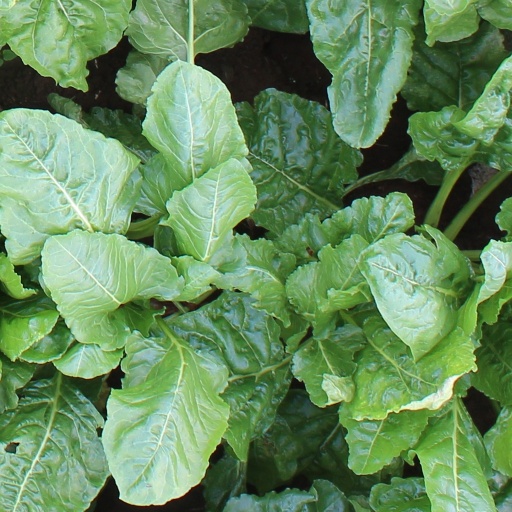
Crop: sugar beet